Dysplastic nevus

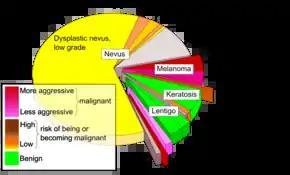
Various differential diagnoses of pigmented skin lesions, including dysplastic nevus, showing the relative incidence of biopsied lesions, and malignancy potential.

When an atypical mole has been identified, a skin biopsy takes place in order to best diagnose it. Local anesthetic is used to numb the area, then the mole is biopsied. The biopsy material is then sent to a laboratory to be evaluated by a pathologist. A skin biopsy can be a punch, shave, or complete excision. The complete excision is the preferred method, but a punch biopsy can suffice if the patient has cosmetic concerns (i.e. the patient does not want a scar) and the lesion is small. A scoop or deep shave biopsy is often advocated but should be avoided due to risk of a recurrent nevus, which can complicate future diagnosis of a melanoma, and the possibility that resulting scar tissue can obscure tumor depth if a melanoma is found to be present and re-excised.